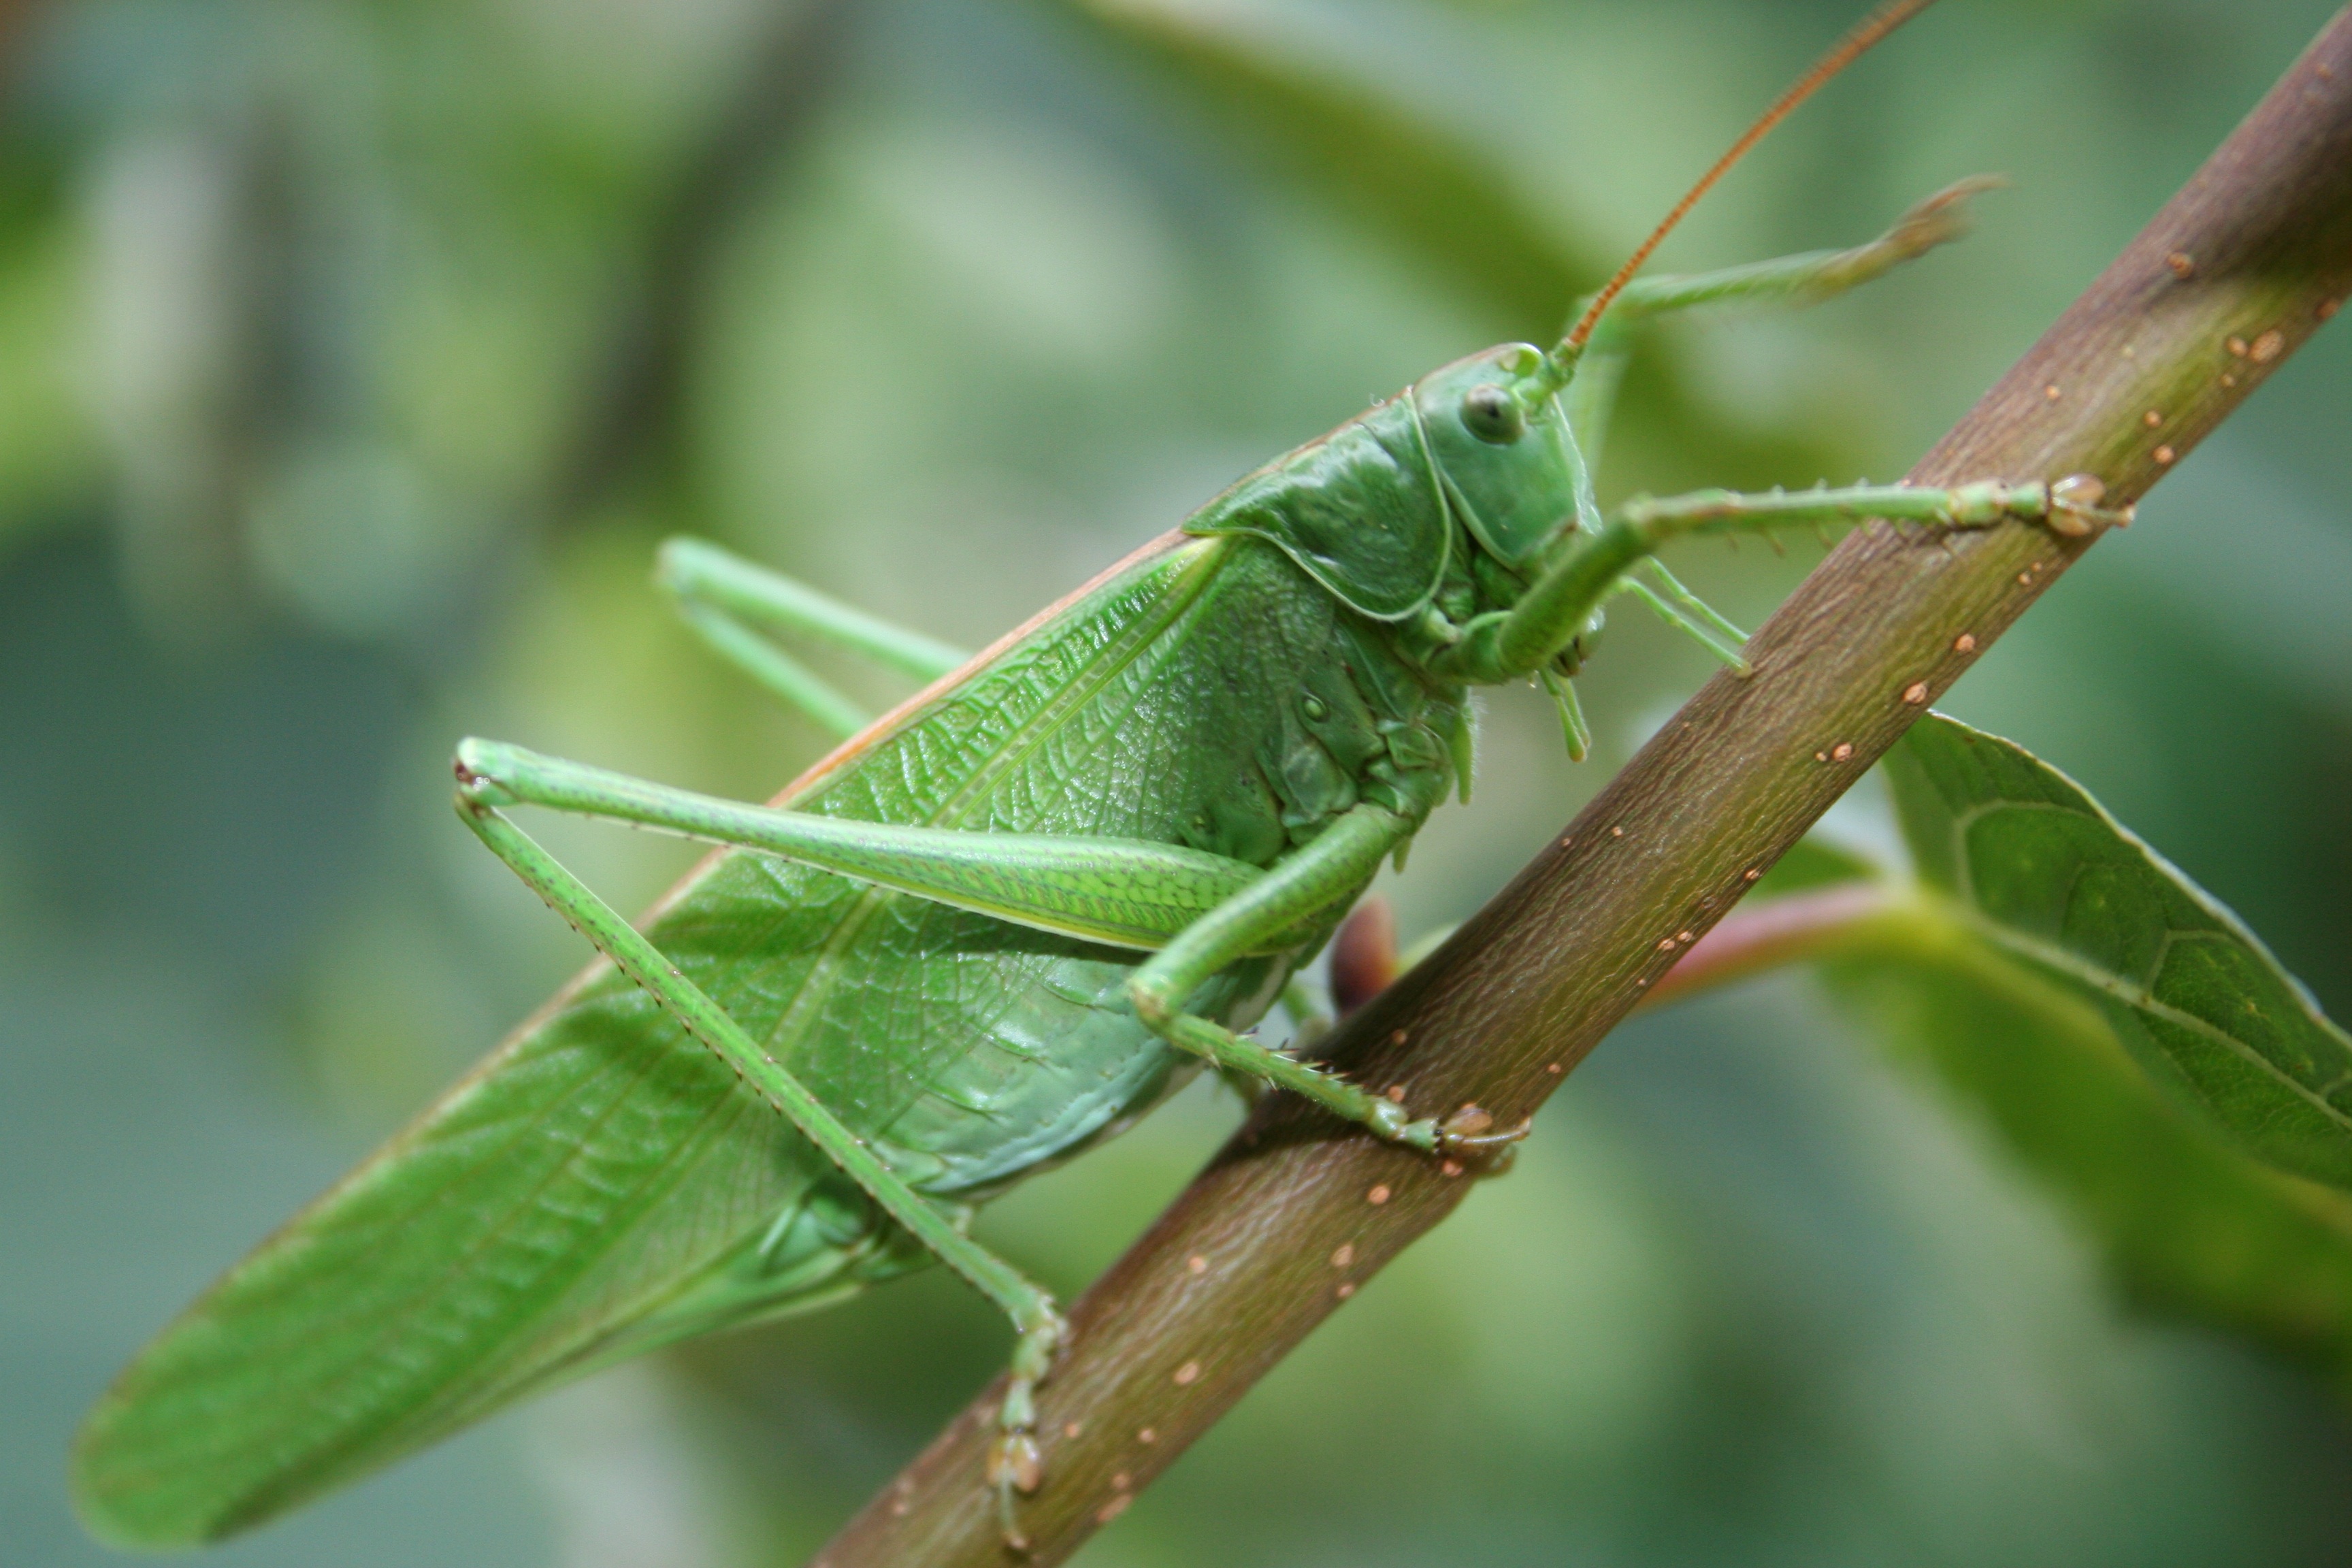
green, insect, fauna, invertebrate, close up, mantis, damselfly, grasshopper, the nature of the, norwegian, locust, macro photography, arthropod, plant stem, net winged insects, cricket like insect